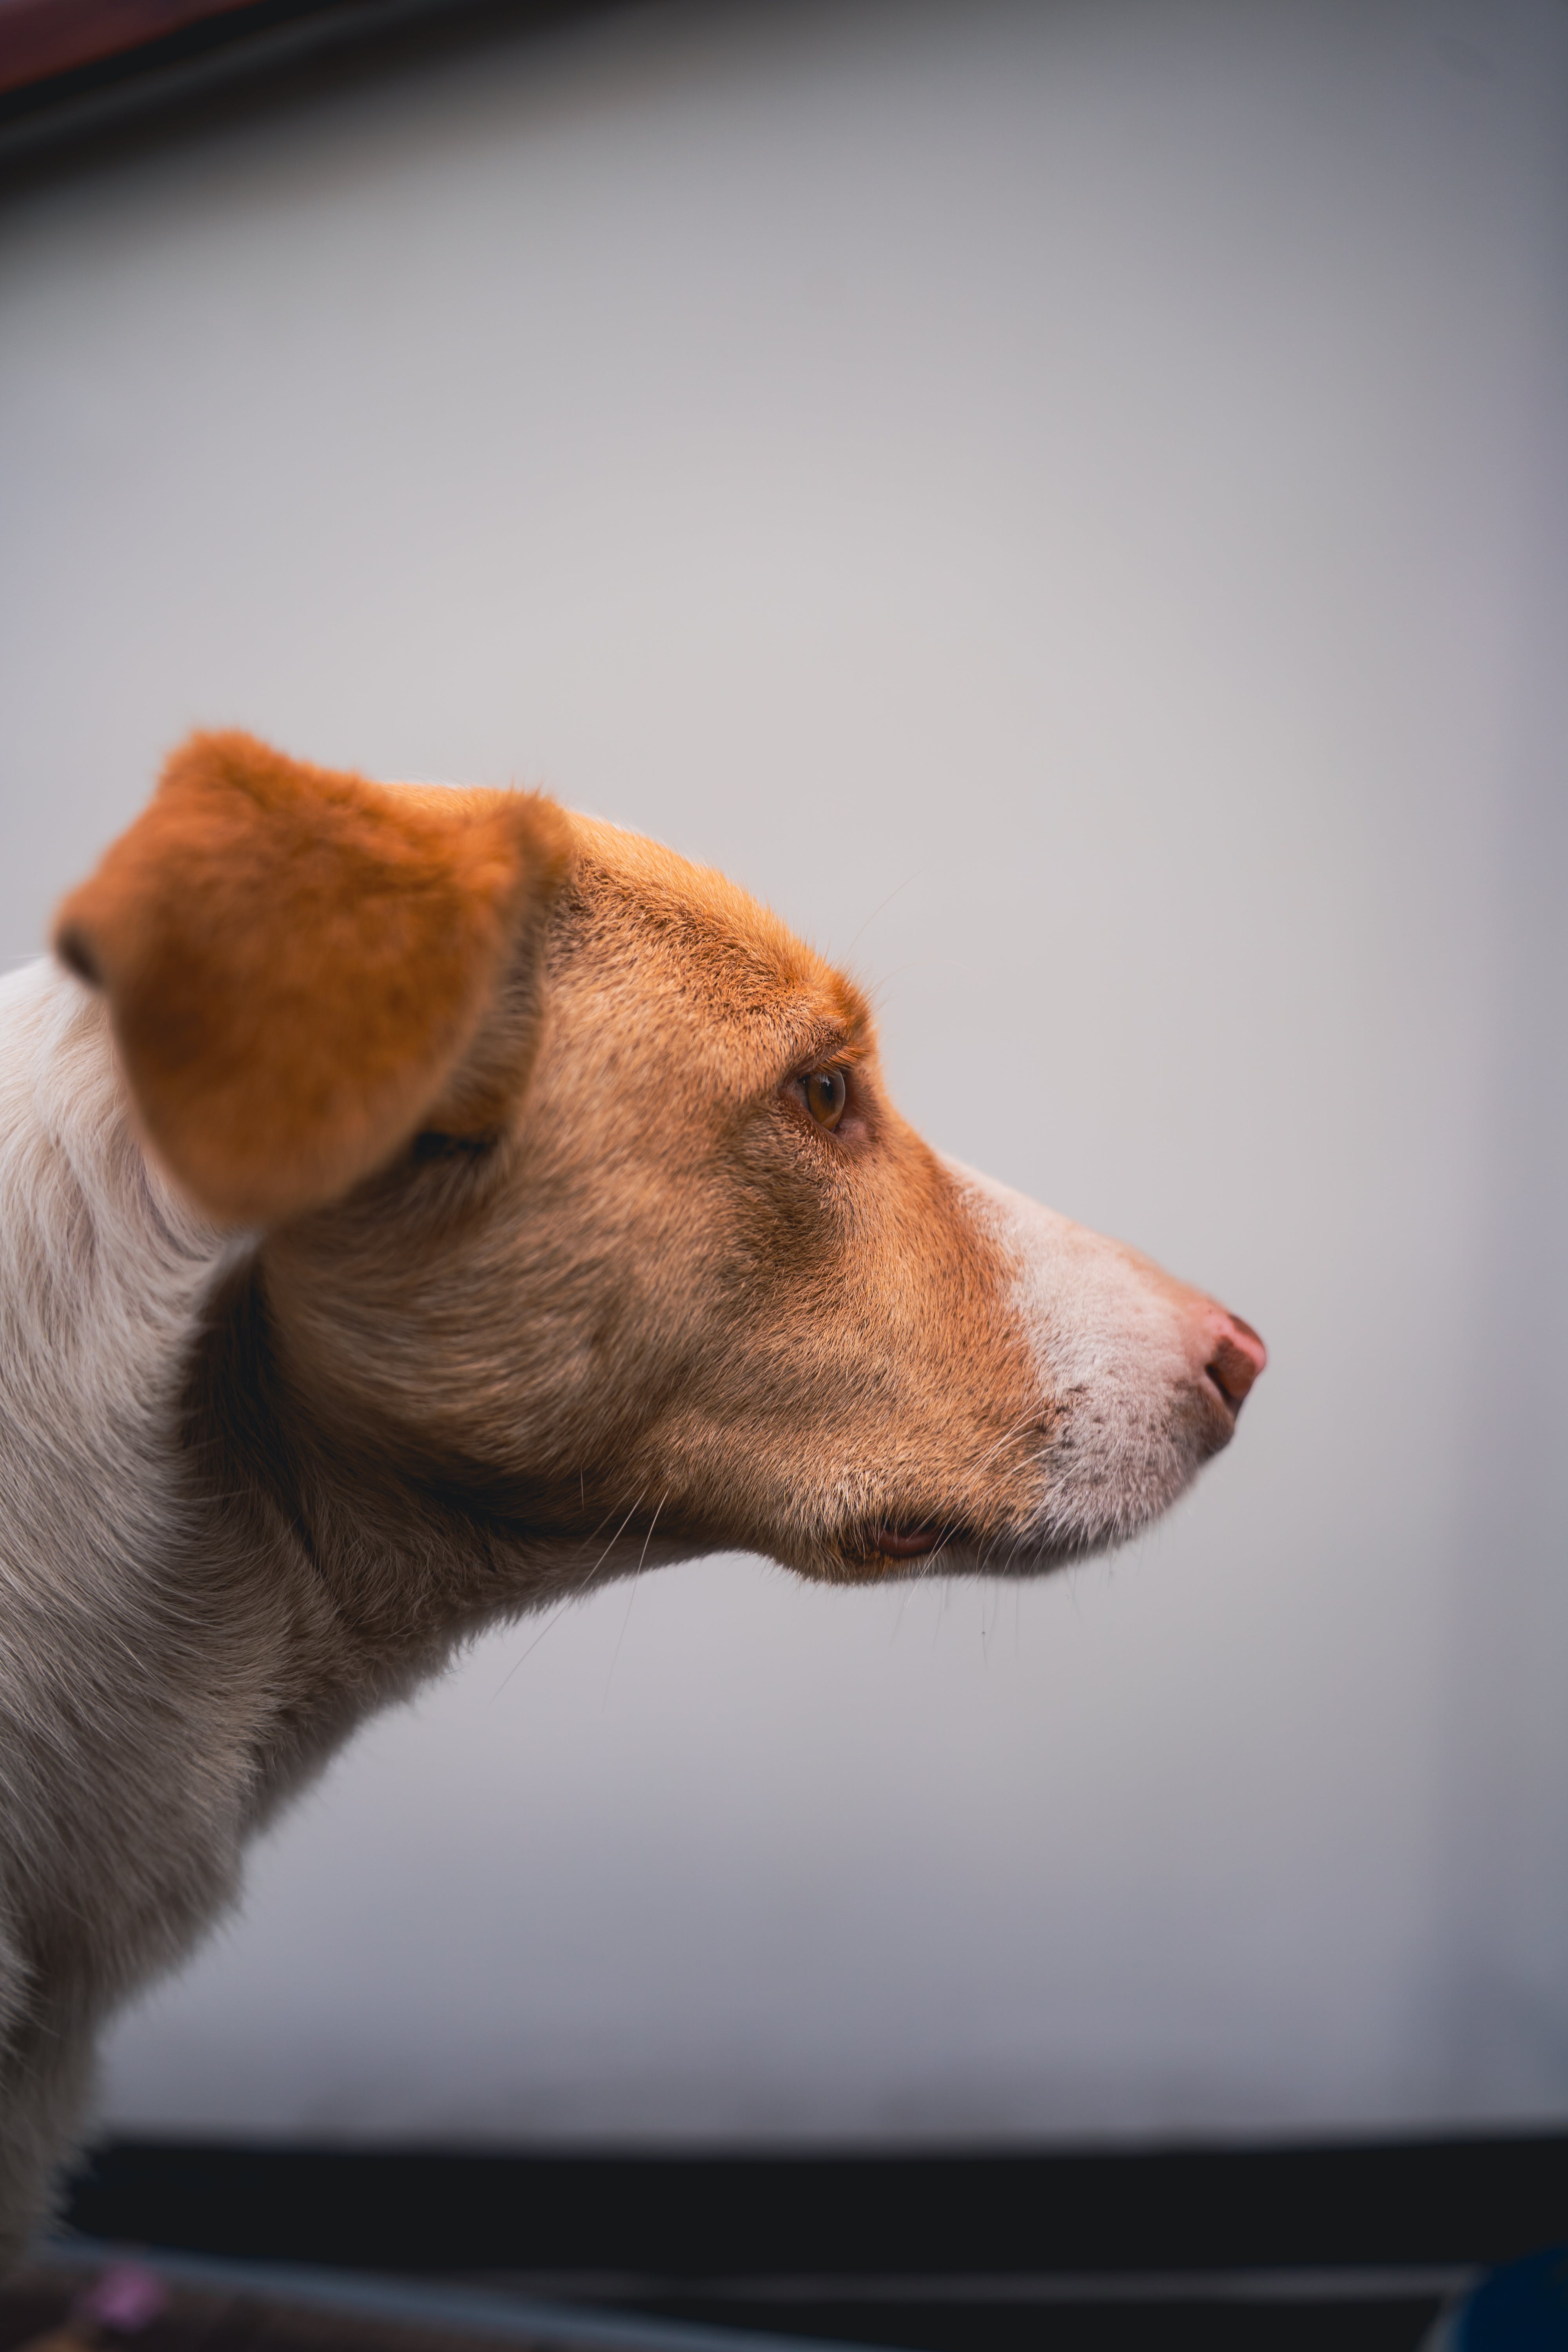
dog, dog breed, collar, carnivore, working animal, fawn, ear, companion dog, whiskers, dog collar, snout, sporting group, canidae, tail, Dog supply, terrestrial animal, fur, paw, windscreen wiper, working dog, wood, hunting dog, soft drink, ancient dog breeds